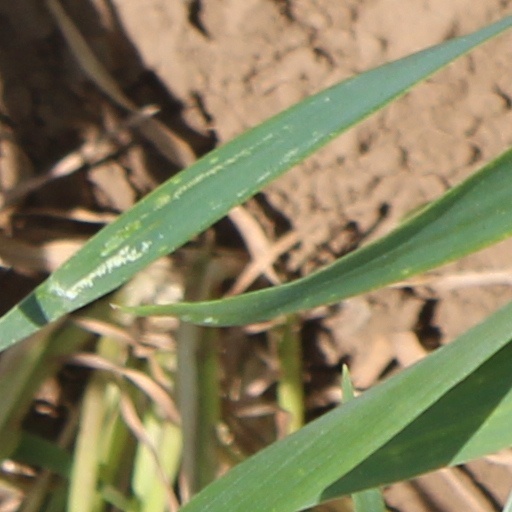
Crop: wheat